Die Walküre

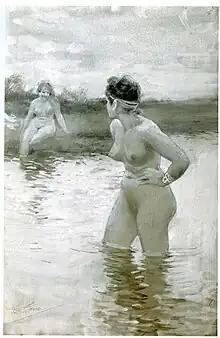
Brünnhilde in the "Eddas" – "superhuman strength"

Wagner constructed his "Die Walküre" libretto from a range of ancient Norse and Germanic sources, principally the Völsunga saga, the Poetic Edda, the Prose Edda, the Nibelungenlied and other fragments of Teutonic literature. From this plethora of material he selected particular elements and transformed them, to create his own narrative through the compression of events, the rearrangement of chronology and the fusion of characters. For example, in the Völsunga saga Siegmund is not Wotan's son, although he arranges the latter's conception by a Völsung woman. Sigurd (Siegfried) is not the child of Siegmund's incestuous marriage to his sister, but of a later wife who preserves the sword fragments. Likewise, in the sagas Sieglinde is a somewhat different character, Signy; she is Siegmund's twin sister, but the son she bears him is not Siegfried, and the manner of her death is quite different from that depicted by Wagner. Hunding is a conflation of several characters in the sagas, notably Siggeir who is wedded to Signy, and the villainous King Hunding who is Siegmund's mortal enemy in the Poetic Edda.